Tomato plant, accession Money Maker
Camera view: vertical (180 deg); turntable rotation: 30 degrees
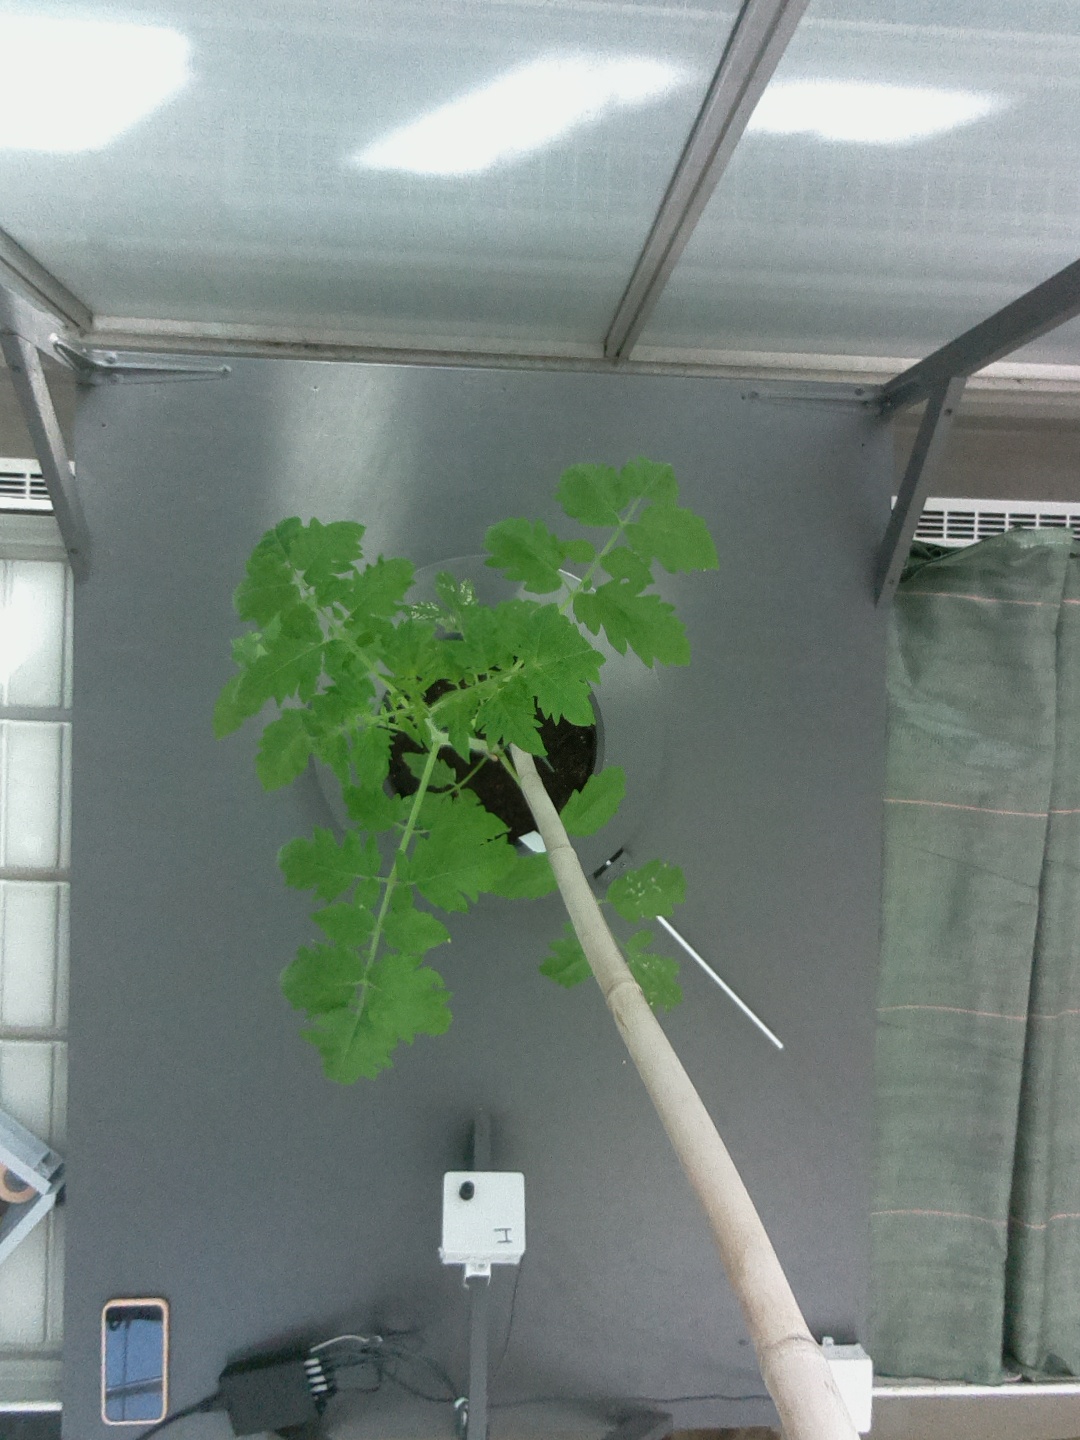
BBCH growth stage 14: 8 of true leaves visible